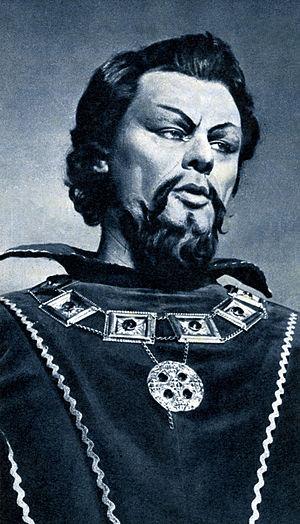
Mario Petri, nom de scène de Mario Pezzetta, né à Pérouse le 21 janvier 1922 et mort à Città della Pieve le 26 janvier 1985, est un baryton-basse de l'opéra italien, en particulier associé aux rôles des œuvres de Mozart et Rossini.